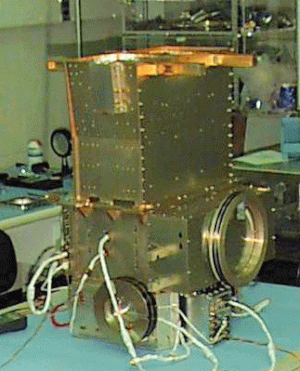
High Energy Transient Explorer est un observatoire spatial américain de la NASA avec une participation internationale principalement japonaise et française. L'objectif principal de HETE est de réaliser la première étude multispectrale des sursauts gamma avec des instruments fonctionnant en lumière visible, X et gamma. Pour remplir l'objectif principal de la mission qui est d'identifier la source de ces phénomènes astronomiques mystérieux, HETE peut déterminer la position des sursauts avec une précision d'environ 10 secondes d'arc presque en temps réel et transmettre cette position en temps réel à un réseau de récepteurs au sol permettant ainsi d'effectuer rapidement des observations complémentaires avec des instruments plus puissants dans les domaines radio, infrarouge et visible.